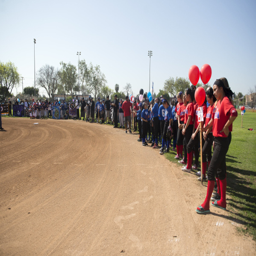
baseball and softball teams are introduced .